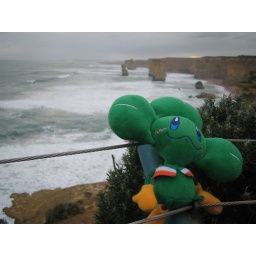
shami @ the great ocean road in Victoria